Misrata

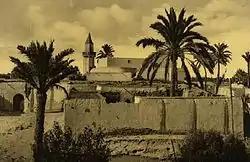
The Old City of Misrata, 1930s

Modern Misrata was established around the 7th century AD during the beginning of modern Libya's rule by the Caliphate. Some contemporary sources claim the town existed prior to Islamic rule, during the Roman Empire era and that its initial Arabic name derived from its Roman name Thubactis. David Mattingly, author of "Tripolitania", a comprehensive reference book on northwestern Libya, stated that identification of Misrata as the ancient Thubactis is particularly problematic, complicated and "defies an easy answer." Nonetheless, the Roman town was located at some point on the oasis upon which the modern city sits. The two common identifications are at the eastern and western anchorages of modern Misrata or south and inland of the city, respectively. The Roman town was recorded as one of the six "municipia" (small self-governing cities) of the Tripolitania province, a rank below "coloniae" (cities with full citizenship rights.)